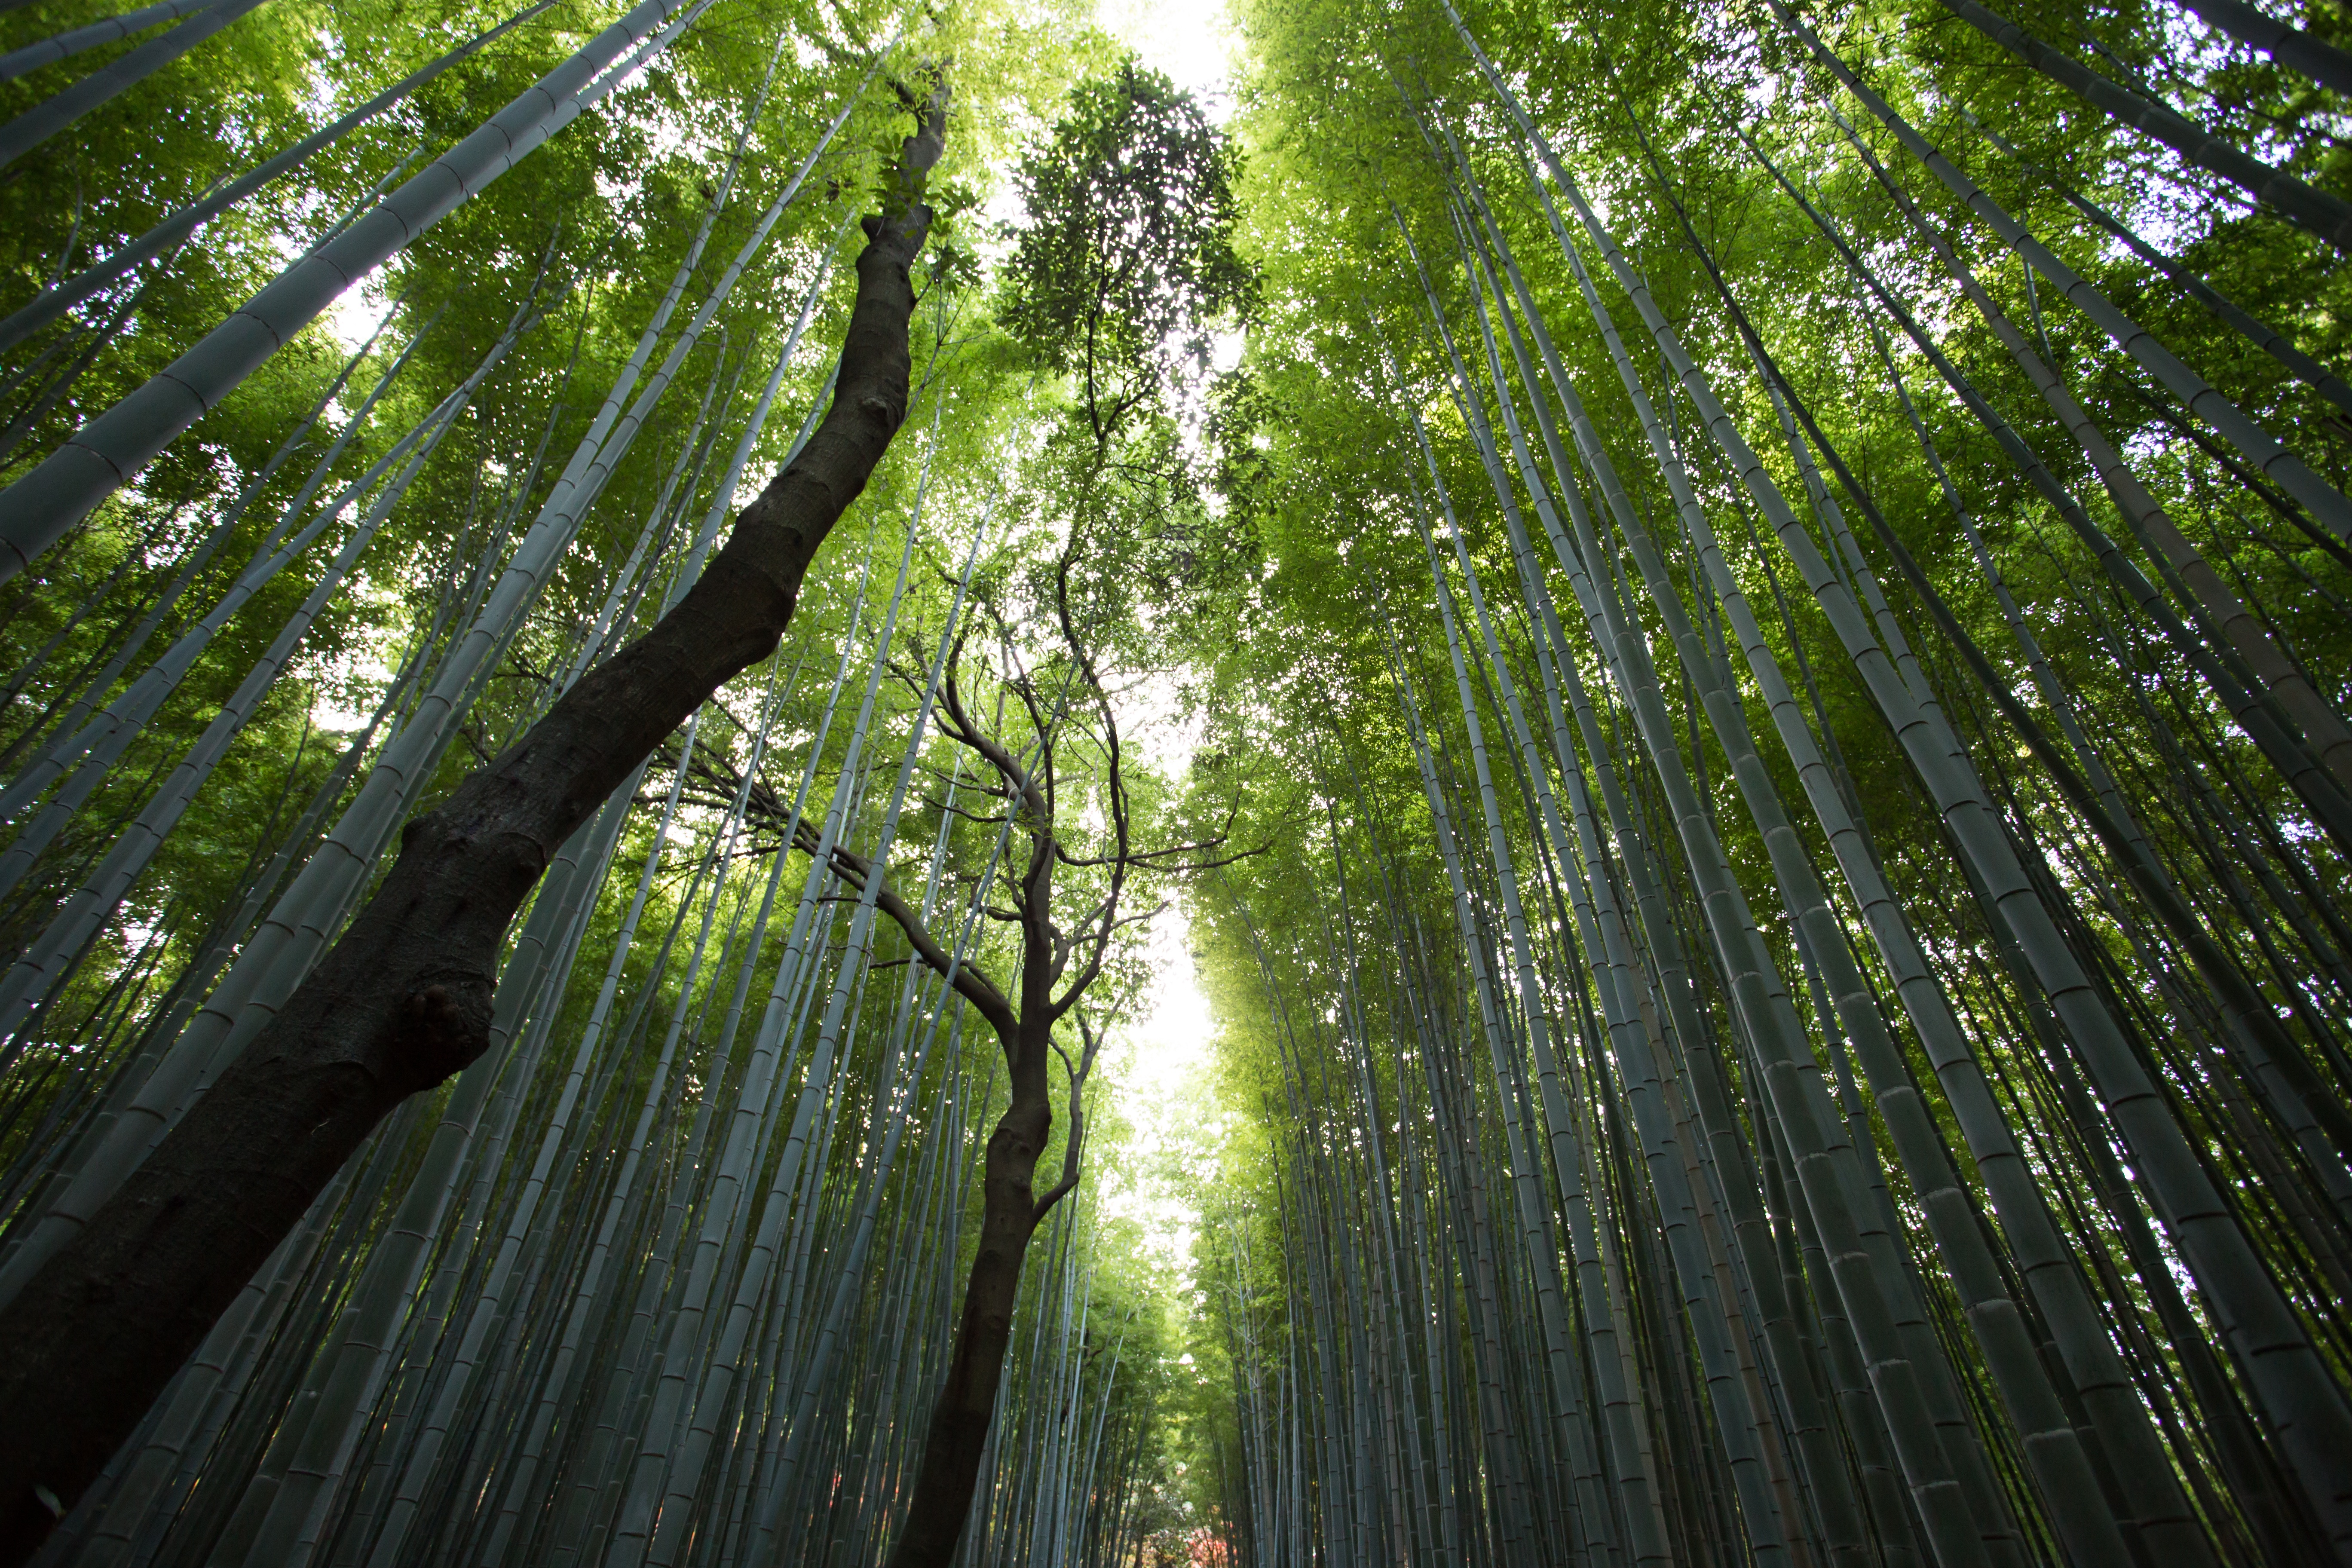
tree, nature, forest, branch, sunlight, leaf, trunk, green, canopy, jungle, vegetation, rainforest, deciduous, grove, woodland, habitat, bamboo, ecosystem, biome, old growth forest, natural environment, plant stem, woody plant, temperate broadleaf and mixed forest, temperate coniferous forest